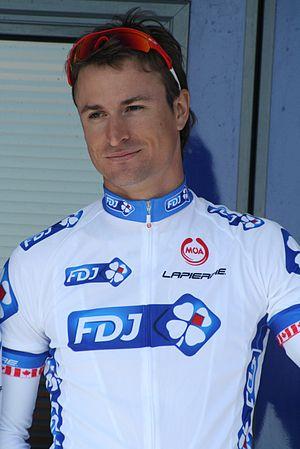
Présentation des coureurs au départ de la première étape Dominique Rollin
Dominique Rollin, né le 29 octobre 1982 à Boucherville au Canada, est un coureur cycliste canadien. Il est passé professionnel en 2001 dans l'équipe Sympatico-Jet Fuel Coffee.